Question: Please indicate a possible affordance area of the brush_with_toothbrush that can be used for brushing
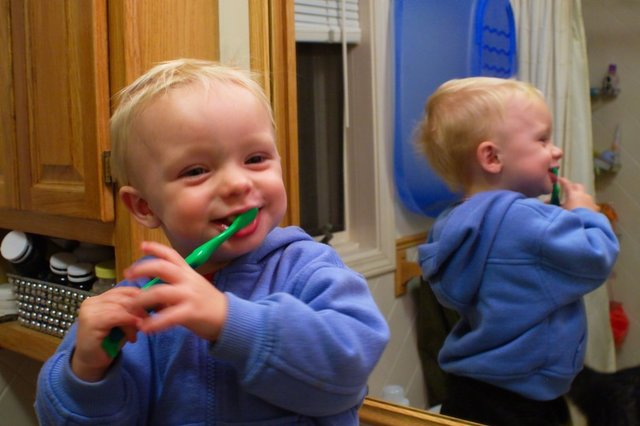
Answer: [179.934, 202.9, 263.011, 263.67]